Josip Stritar

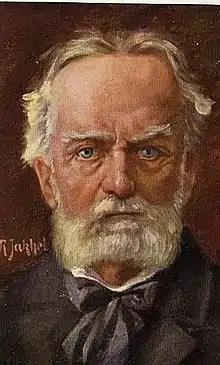
Stritar, 1920s painting

Josip Stritar (6 March 1836 – 25 November 1923) was a Slovene writer, poet, essayist, the first aesthetic critic, playwright, publisher and translator.